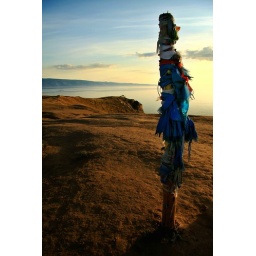
Shaman pole standing on headland over fresh water Lake Baikal. Olkhon Island. Russia